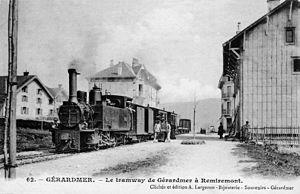
Le tramway de Gérardmer à Remiremont, station de Gérardmer au début des années 1900.
Le tramway de Remiremont à Gérardmer est une ancienne ligne de chemin de fer secondaire rurale à voie métrique du département des Vosges, reliant Remiremont à Gérardmer via la vallée de la Cleurie.